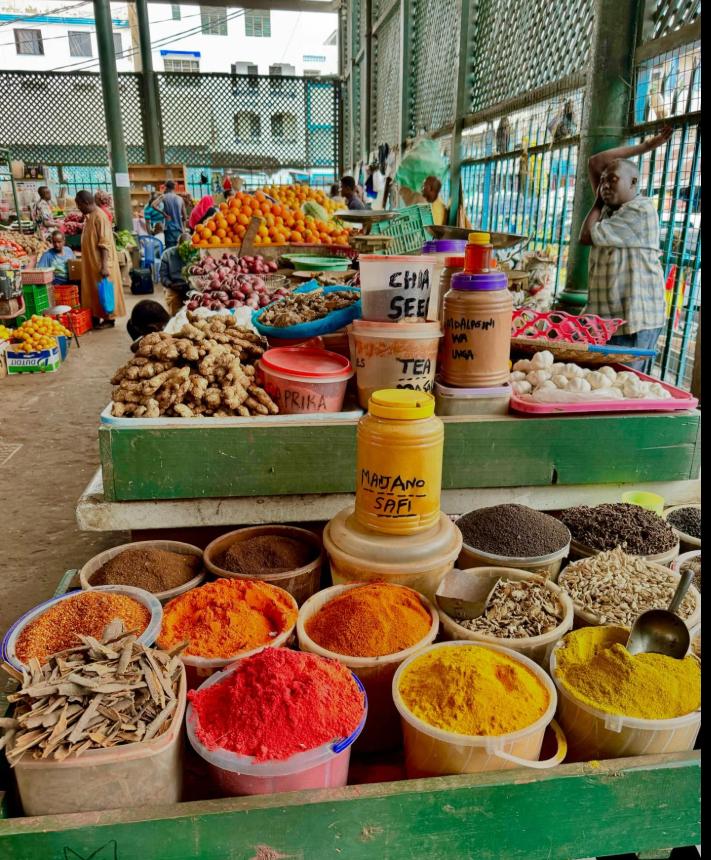
Tupo katika soko kubwa ambapo tunaona wauzaji na wanunuzi. Tunaona baba mmoja aliyeshikilia chuma kando yake na pia tunaona mkebe ulio na viugo vya kupikia vya rangi ya nyekundu, manjano, machungwa, nyeusi. Tunaona tangwazi, [cs]tomato[cs] na machungwa.